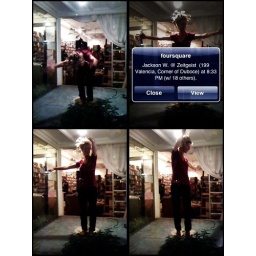
Inside/Out performance in windows of Adobe books